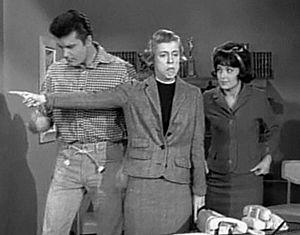
Max Baer Jr. est un acteur, réalisateur, scénariste et producteur américain, né le 4 décembre 1937 à Oakland.
Sharon Tate est une actrice américaine née le 24 janvier 1943 à Dallas et morte assassinée le 9 août 1969 à Los Angeles.